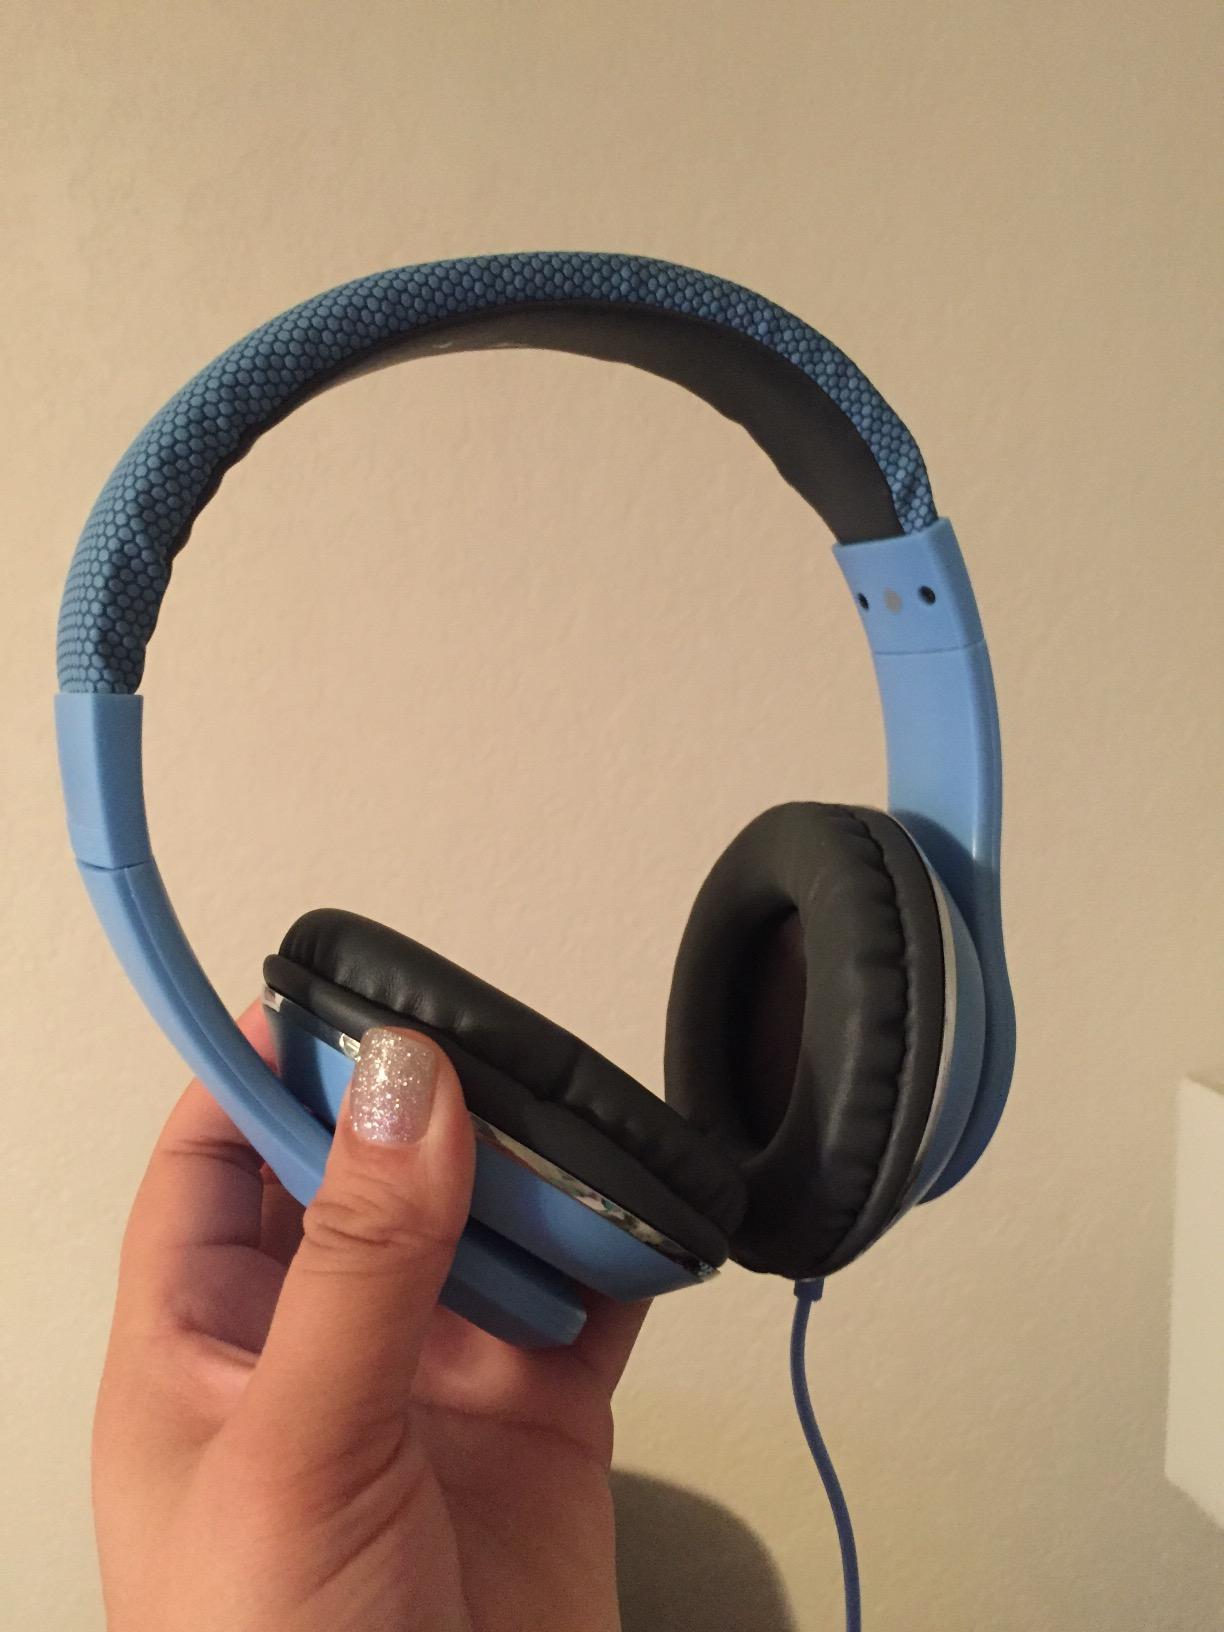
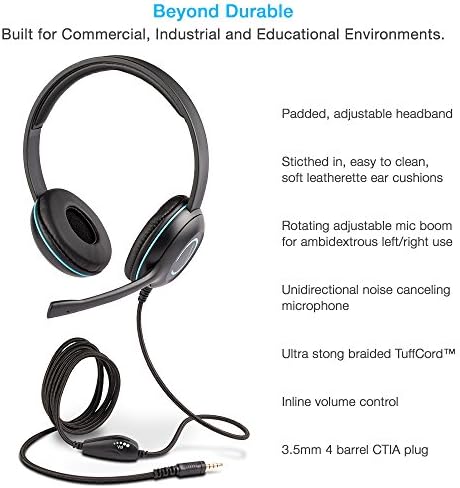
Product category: headphones
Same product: no